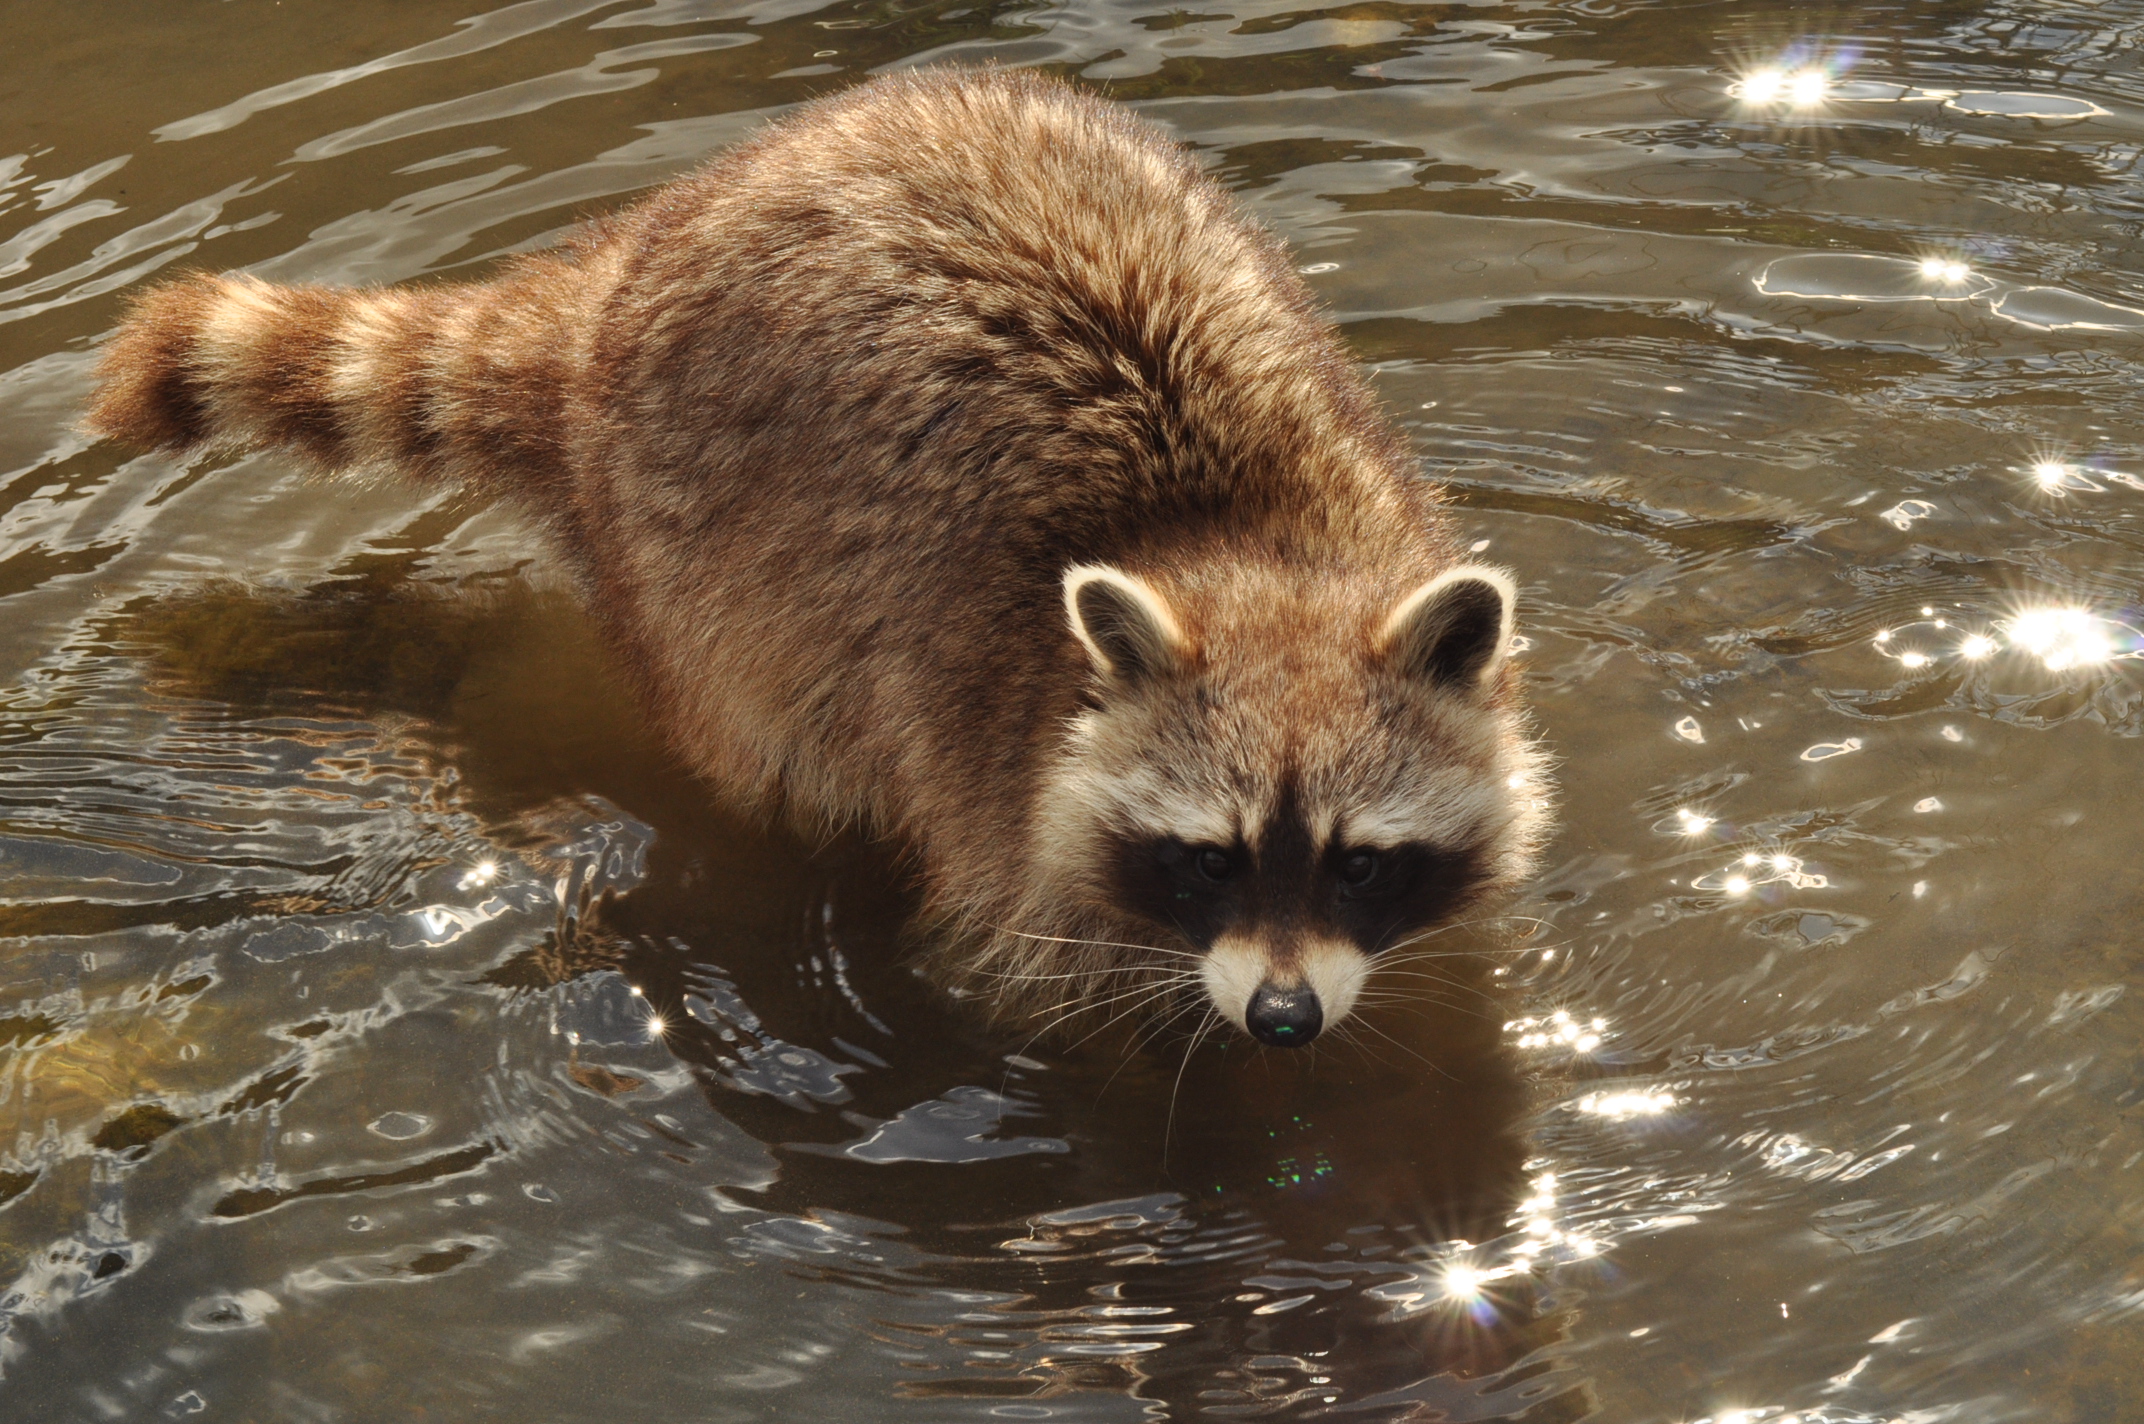
animals, water, vertebrate, nature, liquid, fluid, carnivore, organism, lake, terrestrial animal, whiskers, snout, tail, fur, mustelidae, wildlife, claw